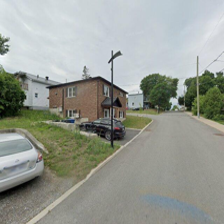
Label: streetView